Answer in natural language. Considering the relative positions, is brown side table with drawers (marked C) above or below brown rectangular extendable dining table (marked B)? Choose between the following options: below or above
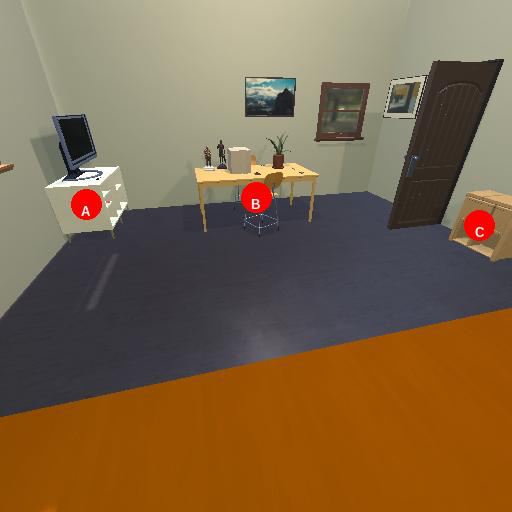
<answer>below</answer>